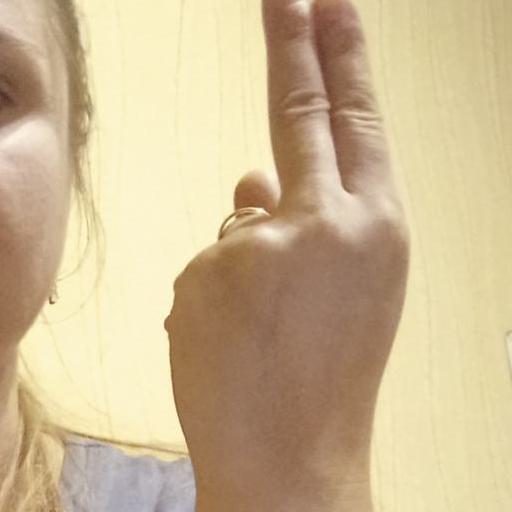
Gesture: two_up_inverted